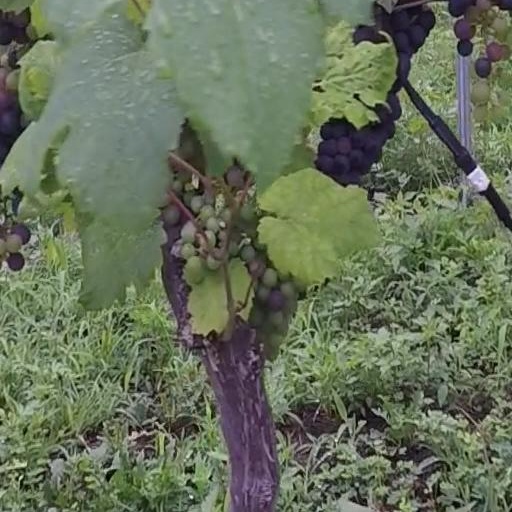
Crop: grape